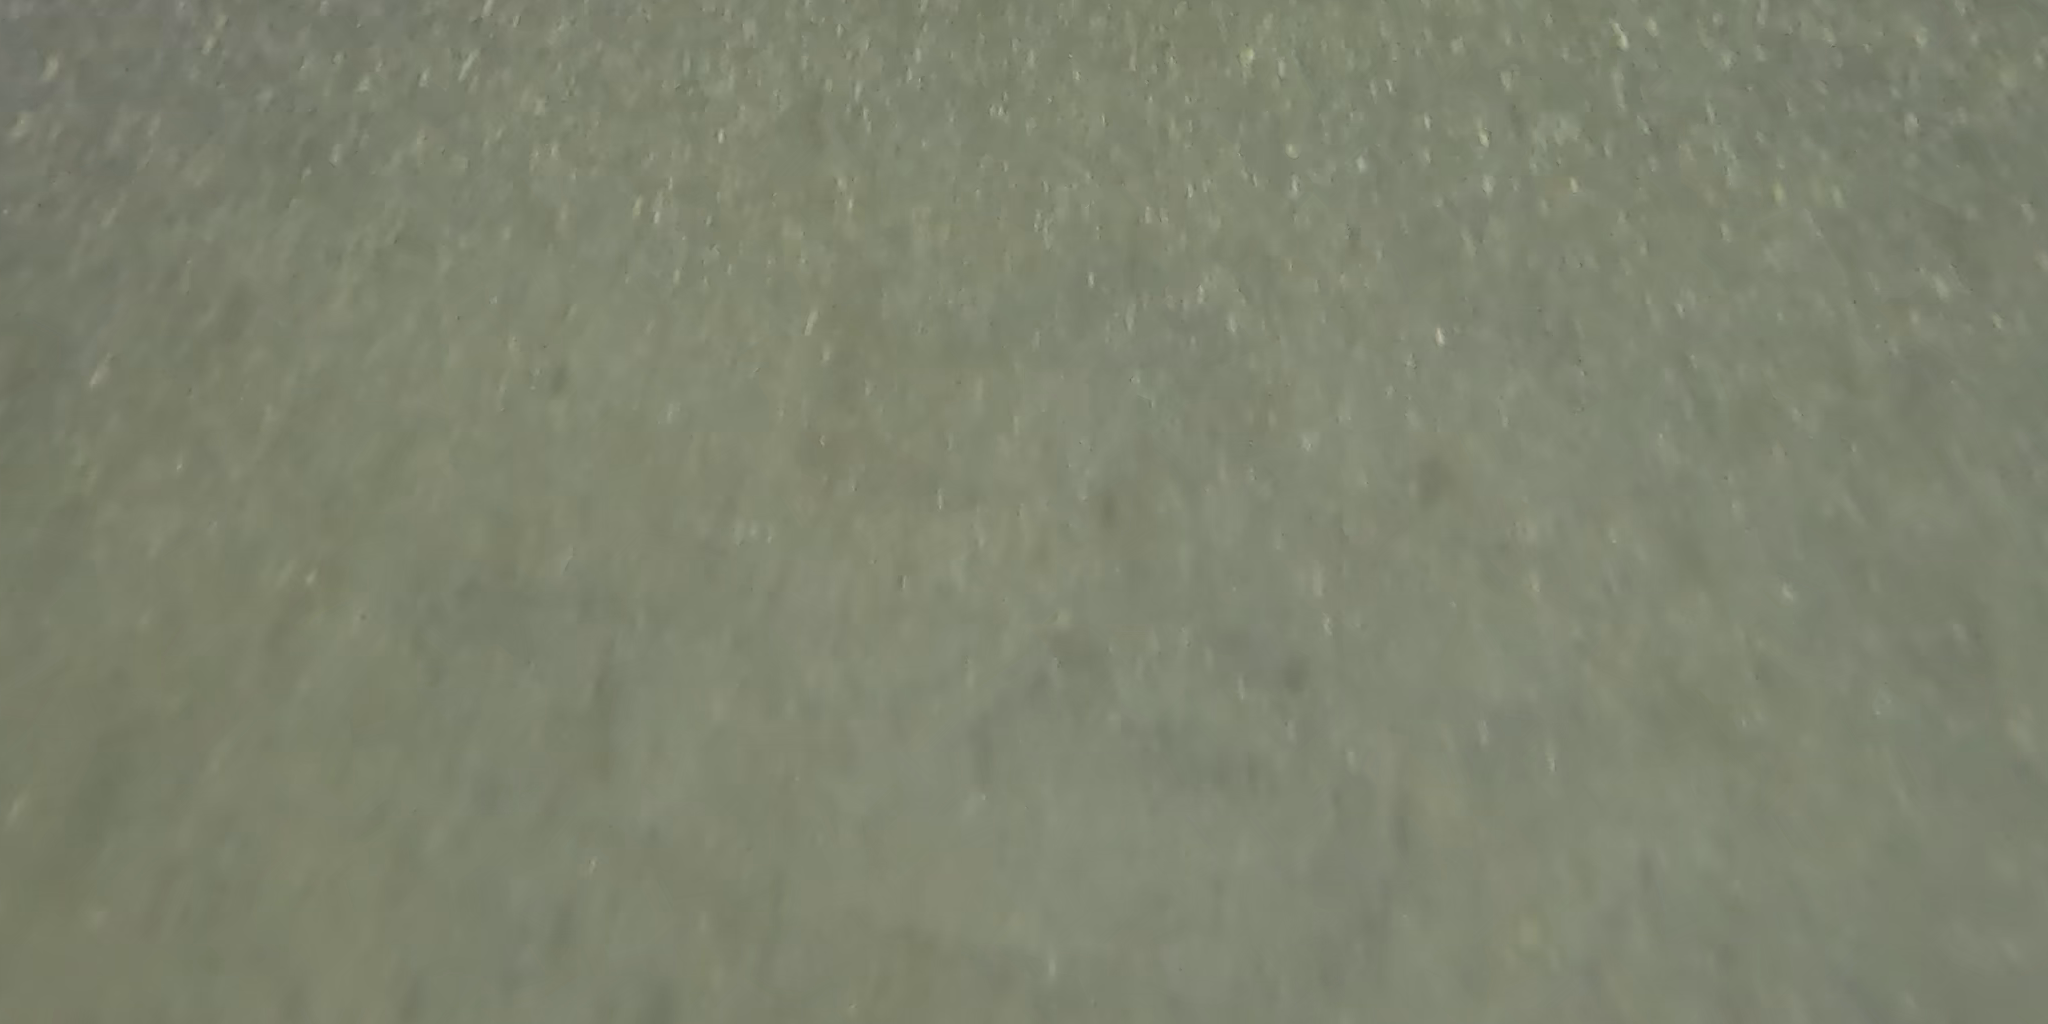
Seabed habitat: bad